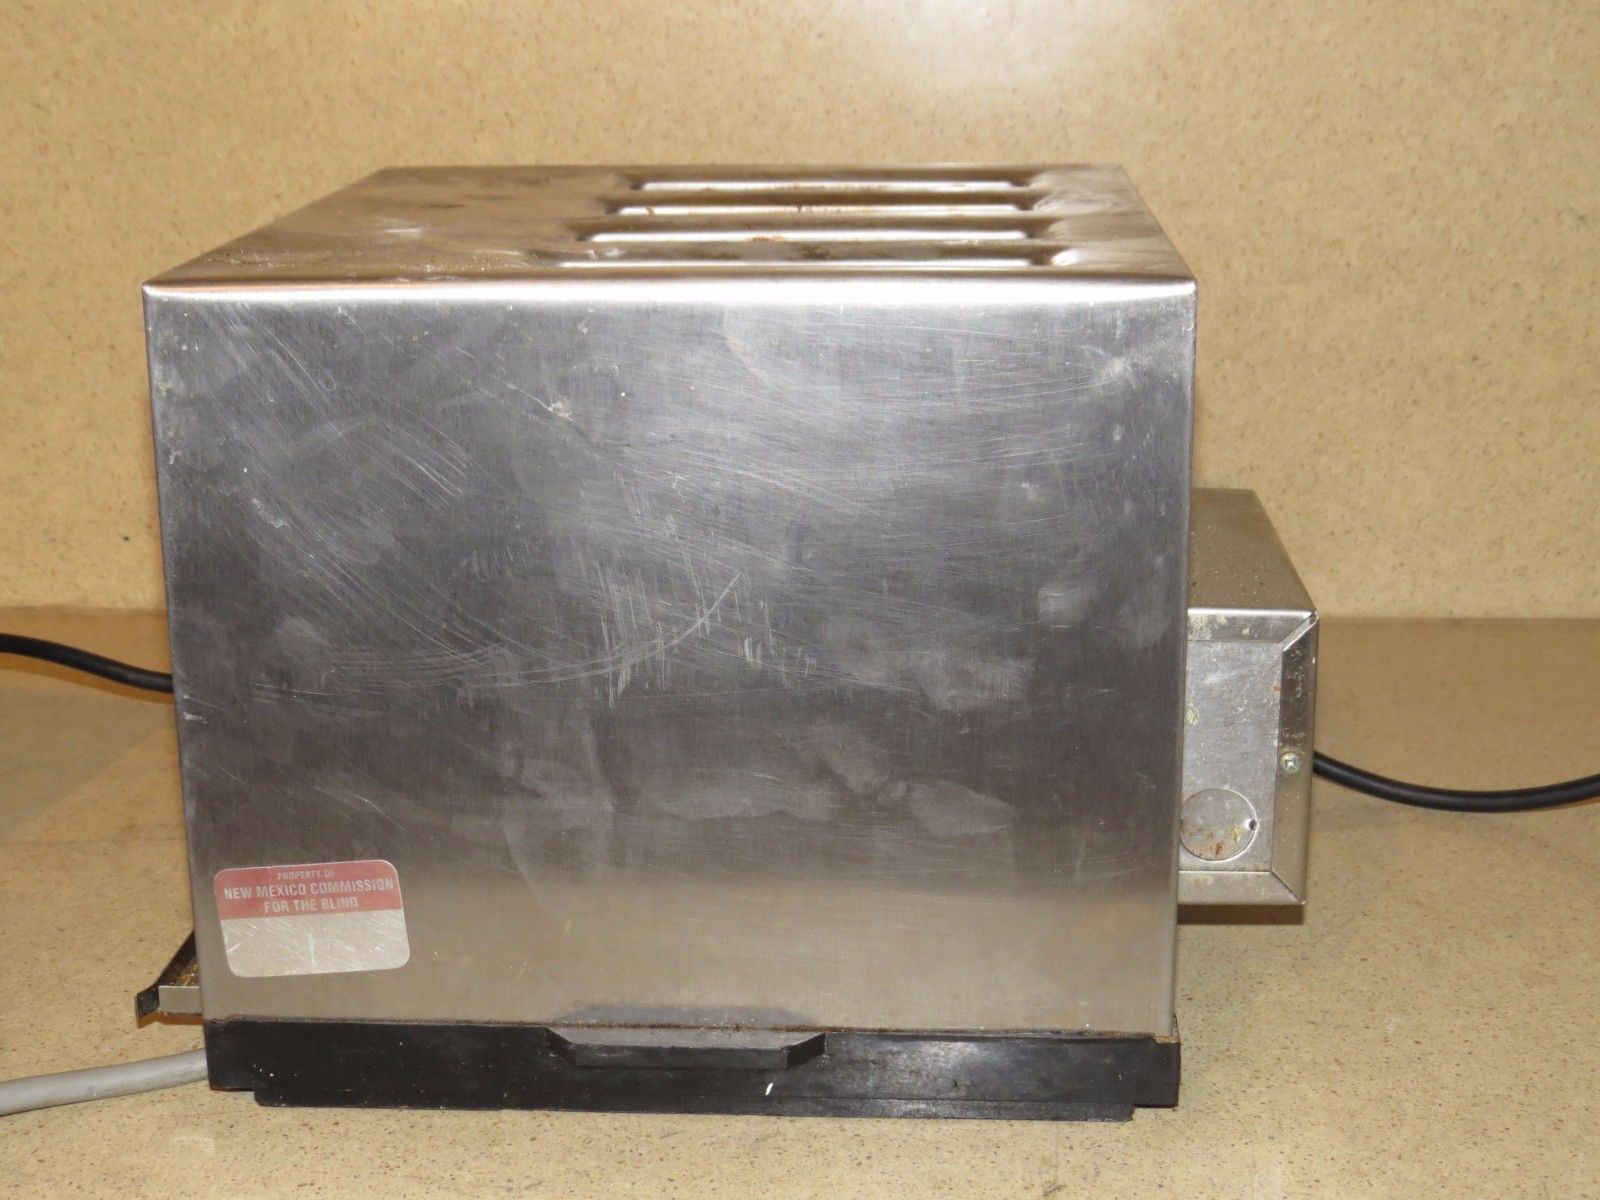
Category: toaster